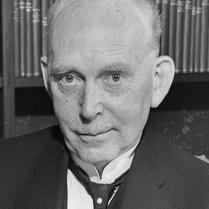
Age: 69